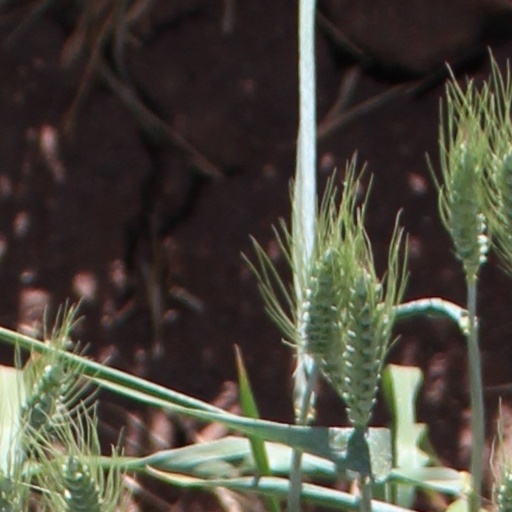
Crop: wheat